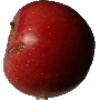
Label: Apple Braeburn 1